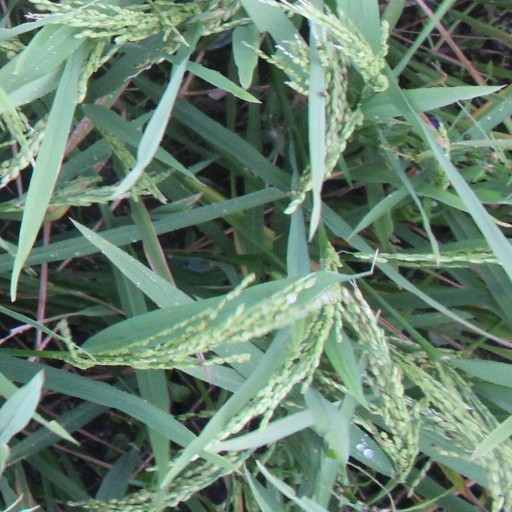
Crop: rice